Peel (tactic)

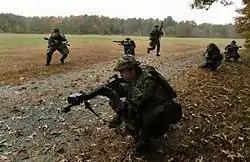
Center peel during patrol formation and contact drills training in the US Navy.

A peel (sometimes nicknamed an Australian peel or Aussie Peeloff) is a type of retreat conducted by infantry which allows them to maintain effective defensive suppressive fire while retreating. Though generally considered a modern-day infantry technique, the concept dates back to Greek and Roman times. This particular tactic is more specifically designed for situations where smaller groups of infantry withdraw from an engagement of a much larger force.